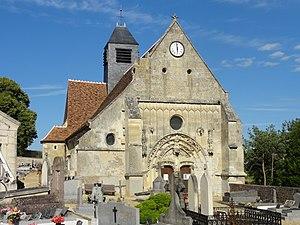
L'église Saint-Wandrille est une église catholique paroissiale située à Rivecourt, dans l'Oise, en France. Elle a été fondée par l'abbaye Saint-Wandrille de Fontenelle à l'époque mérovingienne, en 693. Primitivement, la paroisse de Rivecourt s'étend sur les villages voisins de Longueil-Sainte-Marie et Chevrières. Jusqu'à la fin du XVIᵉ siècle, l'abbaye entretient un prieuré près de l'église. Il devient un simple bénéfice en 1596. La construction de l'église actuelle aurait débuté en 1513, et sa grande homogénéité stylistique permet de déduire que le chantier progresse assez rapidement, avec un achèvement vers 1530. L'ensemble de l'édifice est de style gothique flamboyant, et malgré ses petites dimensions et sa hauteur modeste, son architecture est de bon niveau. Le portail occidental est l'un des plus richement décorés de la région, et l'espace intérieur bénéficie de piliers ondulés et d'une modénature aboutie, hormis dans le bas-côté. Cependant, la mise en œuvre n'est pas toujours soignée. Sur le portail, l'emploi d'une pierre trop tendre s'est soldé par une perte d'une partie importante du décor sculpté, et les voûtes du transept sont très irréguliers.